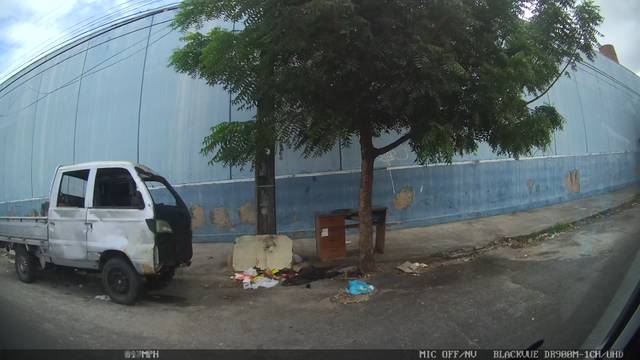
Region: Brazil
Coordinates: -3.744, -38.547